Hensley Paulina

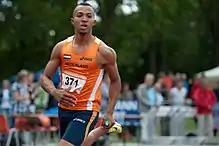
Hensley Paulina in 2013

Hensley Paulina (born 26 June 1993) is a Dutch sprinter. He competed in the 4 × 100 metres relay event at the 2015 World Championships in Beijing narrowly missing the final.